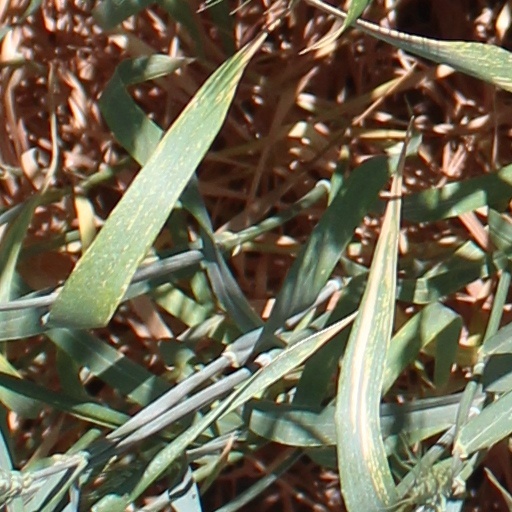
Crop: wheat